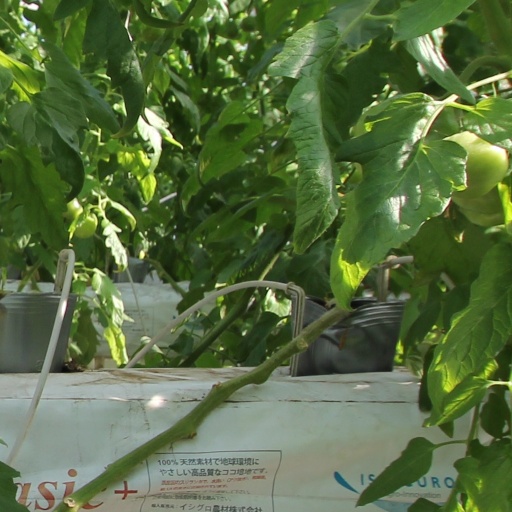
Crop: tomato